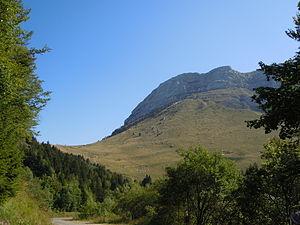
Col des Ayes et Dent de Crolles depuis le col du Coq - massif de la Chartreuse - France
Un glacis est une surface de terrain inclinée que l'on rencontre essentiellement dans les régions de piémonts et en bas des buttes.
La réserve naturelle nationale des Hauts de Chartreuse est une réserve naturelle nationale située en Auvergne-Rhône-Alpes dans le massif de la Chartreuse. Classée en 1997, elle s'étend sur 4 450 ha et forme un vaste plateau rocheux bordé de falaises qui présente des milieux montagnards et subalpins.
Un éboulis, parfois appelé pierrier, est la chute de fragments rocheux déplacés pierre par pierre par gravité et dont l'accumulation se fait à la base de pentes rocheuses montagneuses, typiquement des falaises, dont ils se sont détachés. Liés à différents facteurs comme l'érosion ou les conditions météorologiques, ces dépôts tapissent ainsi souvent le pied des versants ou des abrupts rocheux.